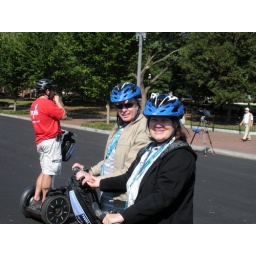
And that's our tour guide in the red shirt in the background.